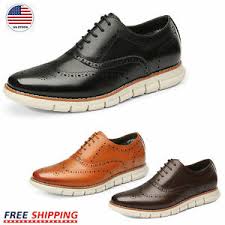
Label: Brogue